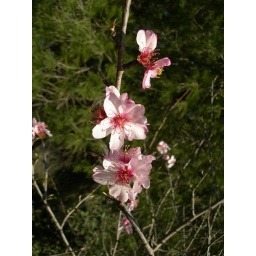
Pink Almond tree near the old road from Alcoutim towards Laranjeiras. February 2008. Algarve Portugal